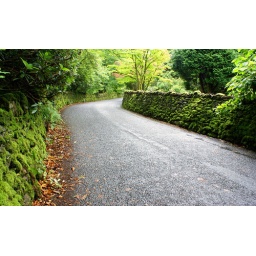
road leading from western side of grasmere lake. the dry stone walls are covered in moss and lichen